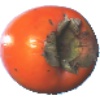
Label: kaki